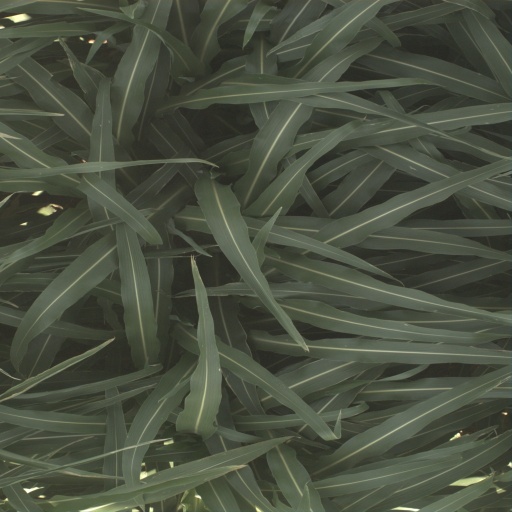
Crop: sorghum